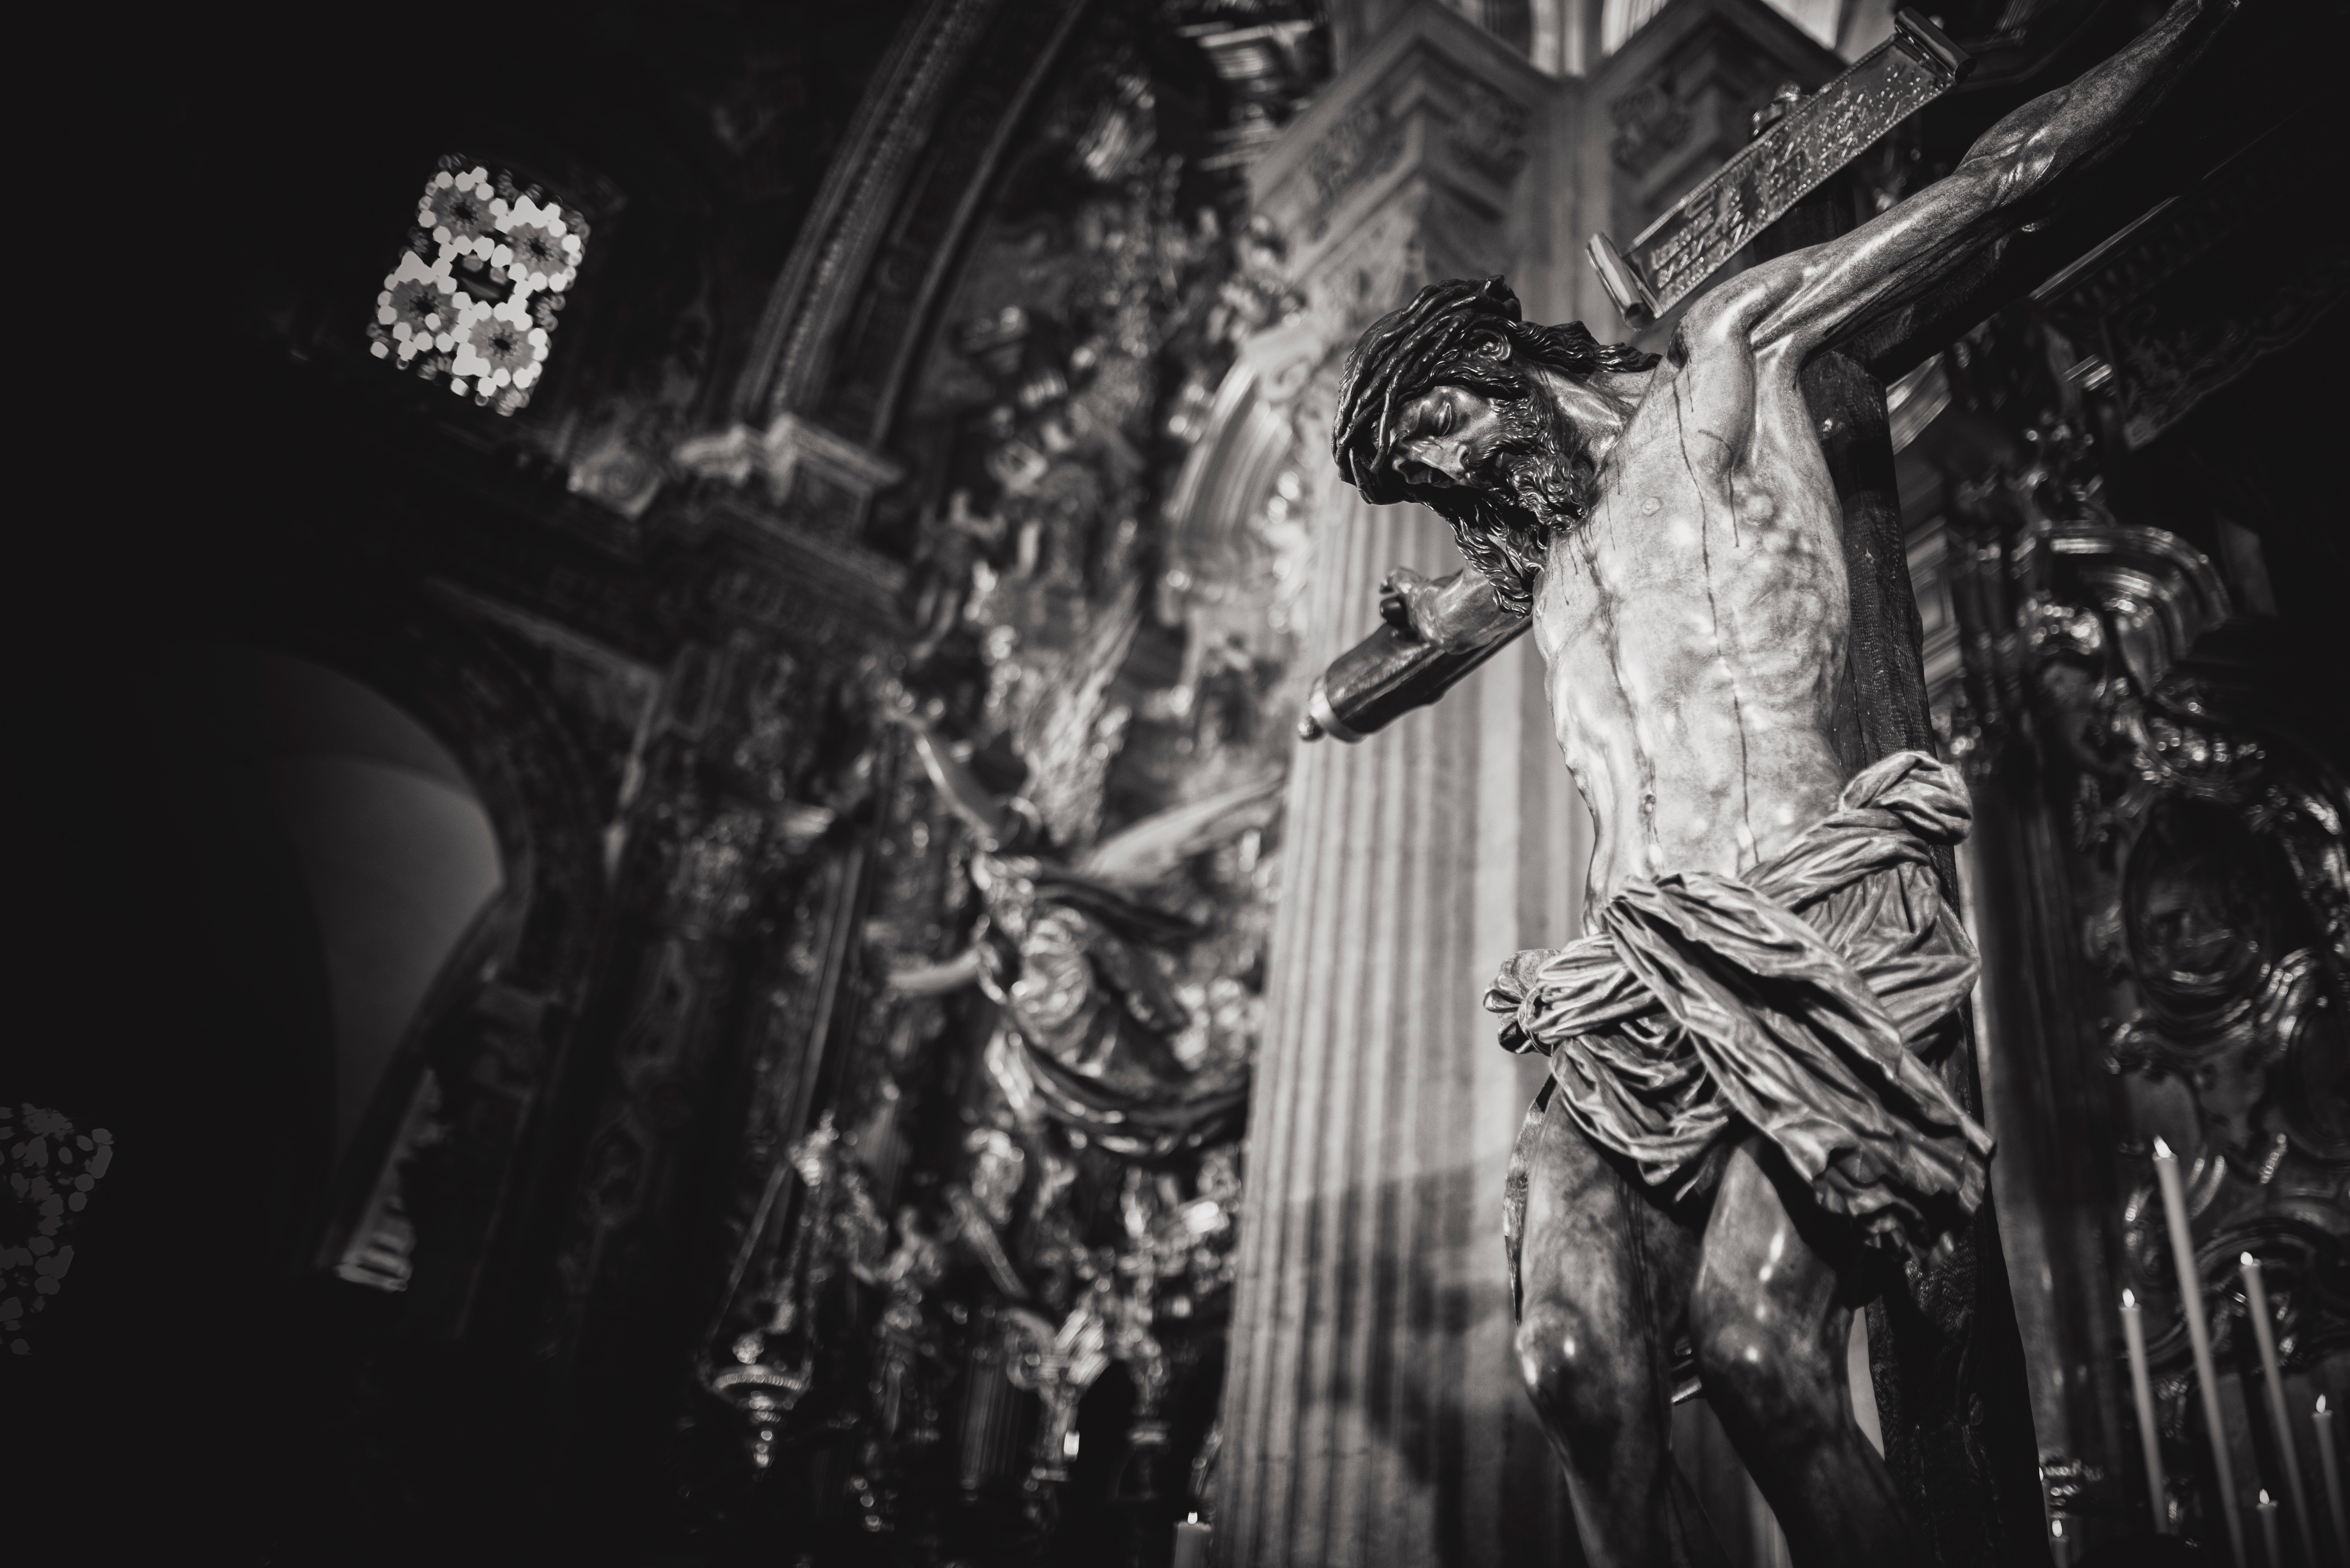
black, white, black and white, monochrome, monochrome photography, architecture, darkness, gothic architecture, stock photography, photography, cathedral, religious item, place of worship, art, style, still life photography